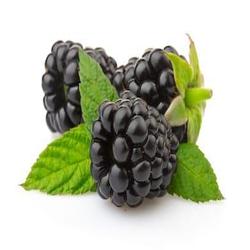
Label: Blackberry